Romeo Guerra

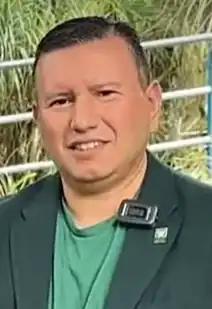

Romeo Estuardo Guerra Lemus (born November 12, 1975) is a Guatemalan politician and evangelical pastor.